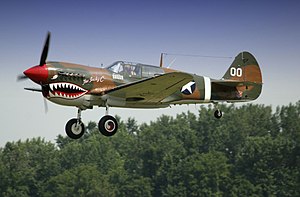
Curtiss P-40 Warhawk / Kilder
USAAF - P-40 Warhawk i luften
Curtiss P-40 Warhawk er en amerikansk jager, kendt fra 2. verdenskrig.